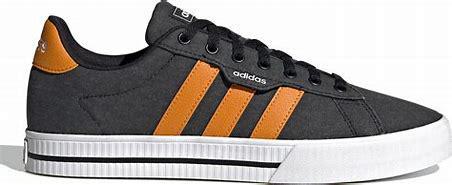
Brand: Adidas
Model: Daily 3